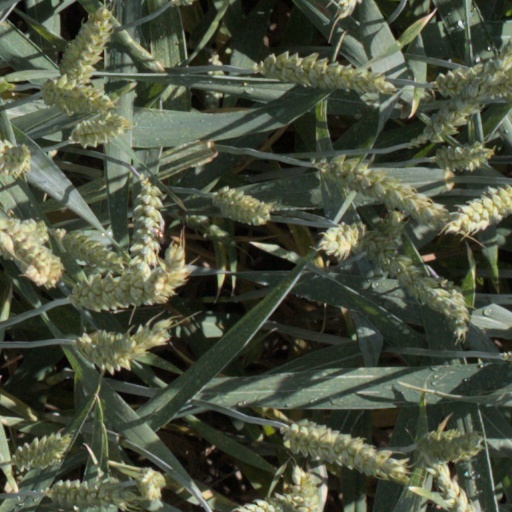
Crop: wheat